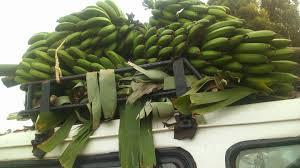
Rundo kubwa la ndizi mbichi zikiwa zimebebwa juu ya gari labda kwa ajili ya usafirishaji kwenda soko au ghala. Ndizi hizo ni za rangi ya kijani kibichi na zimepangwa kwa ustadi kwenye reki ya kubebea mizigo, iliyowekwa juu ya paa la gari.